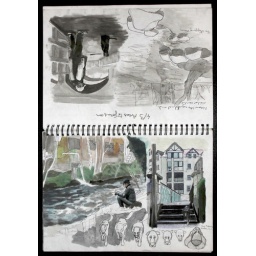
Ink + watercolour. Water of Leith walkway in Edinburgh. Focusing on solidarity between dog and owner and their walking experience.